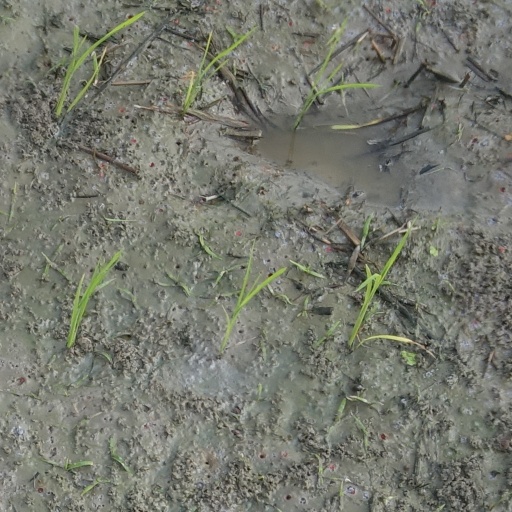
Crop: rice